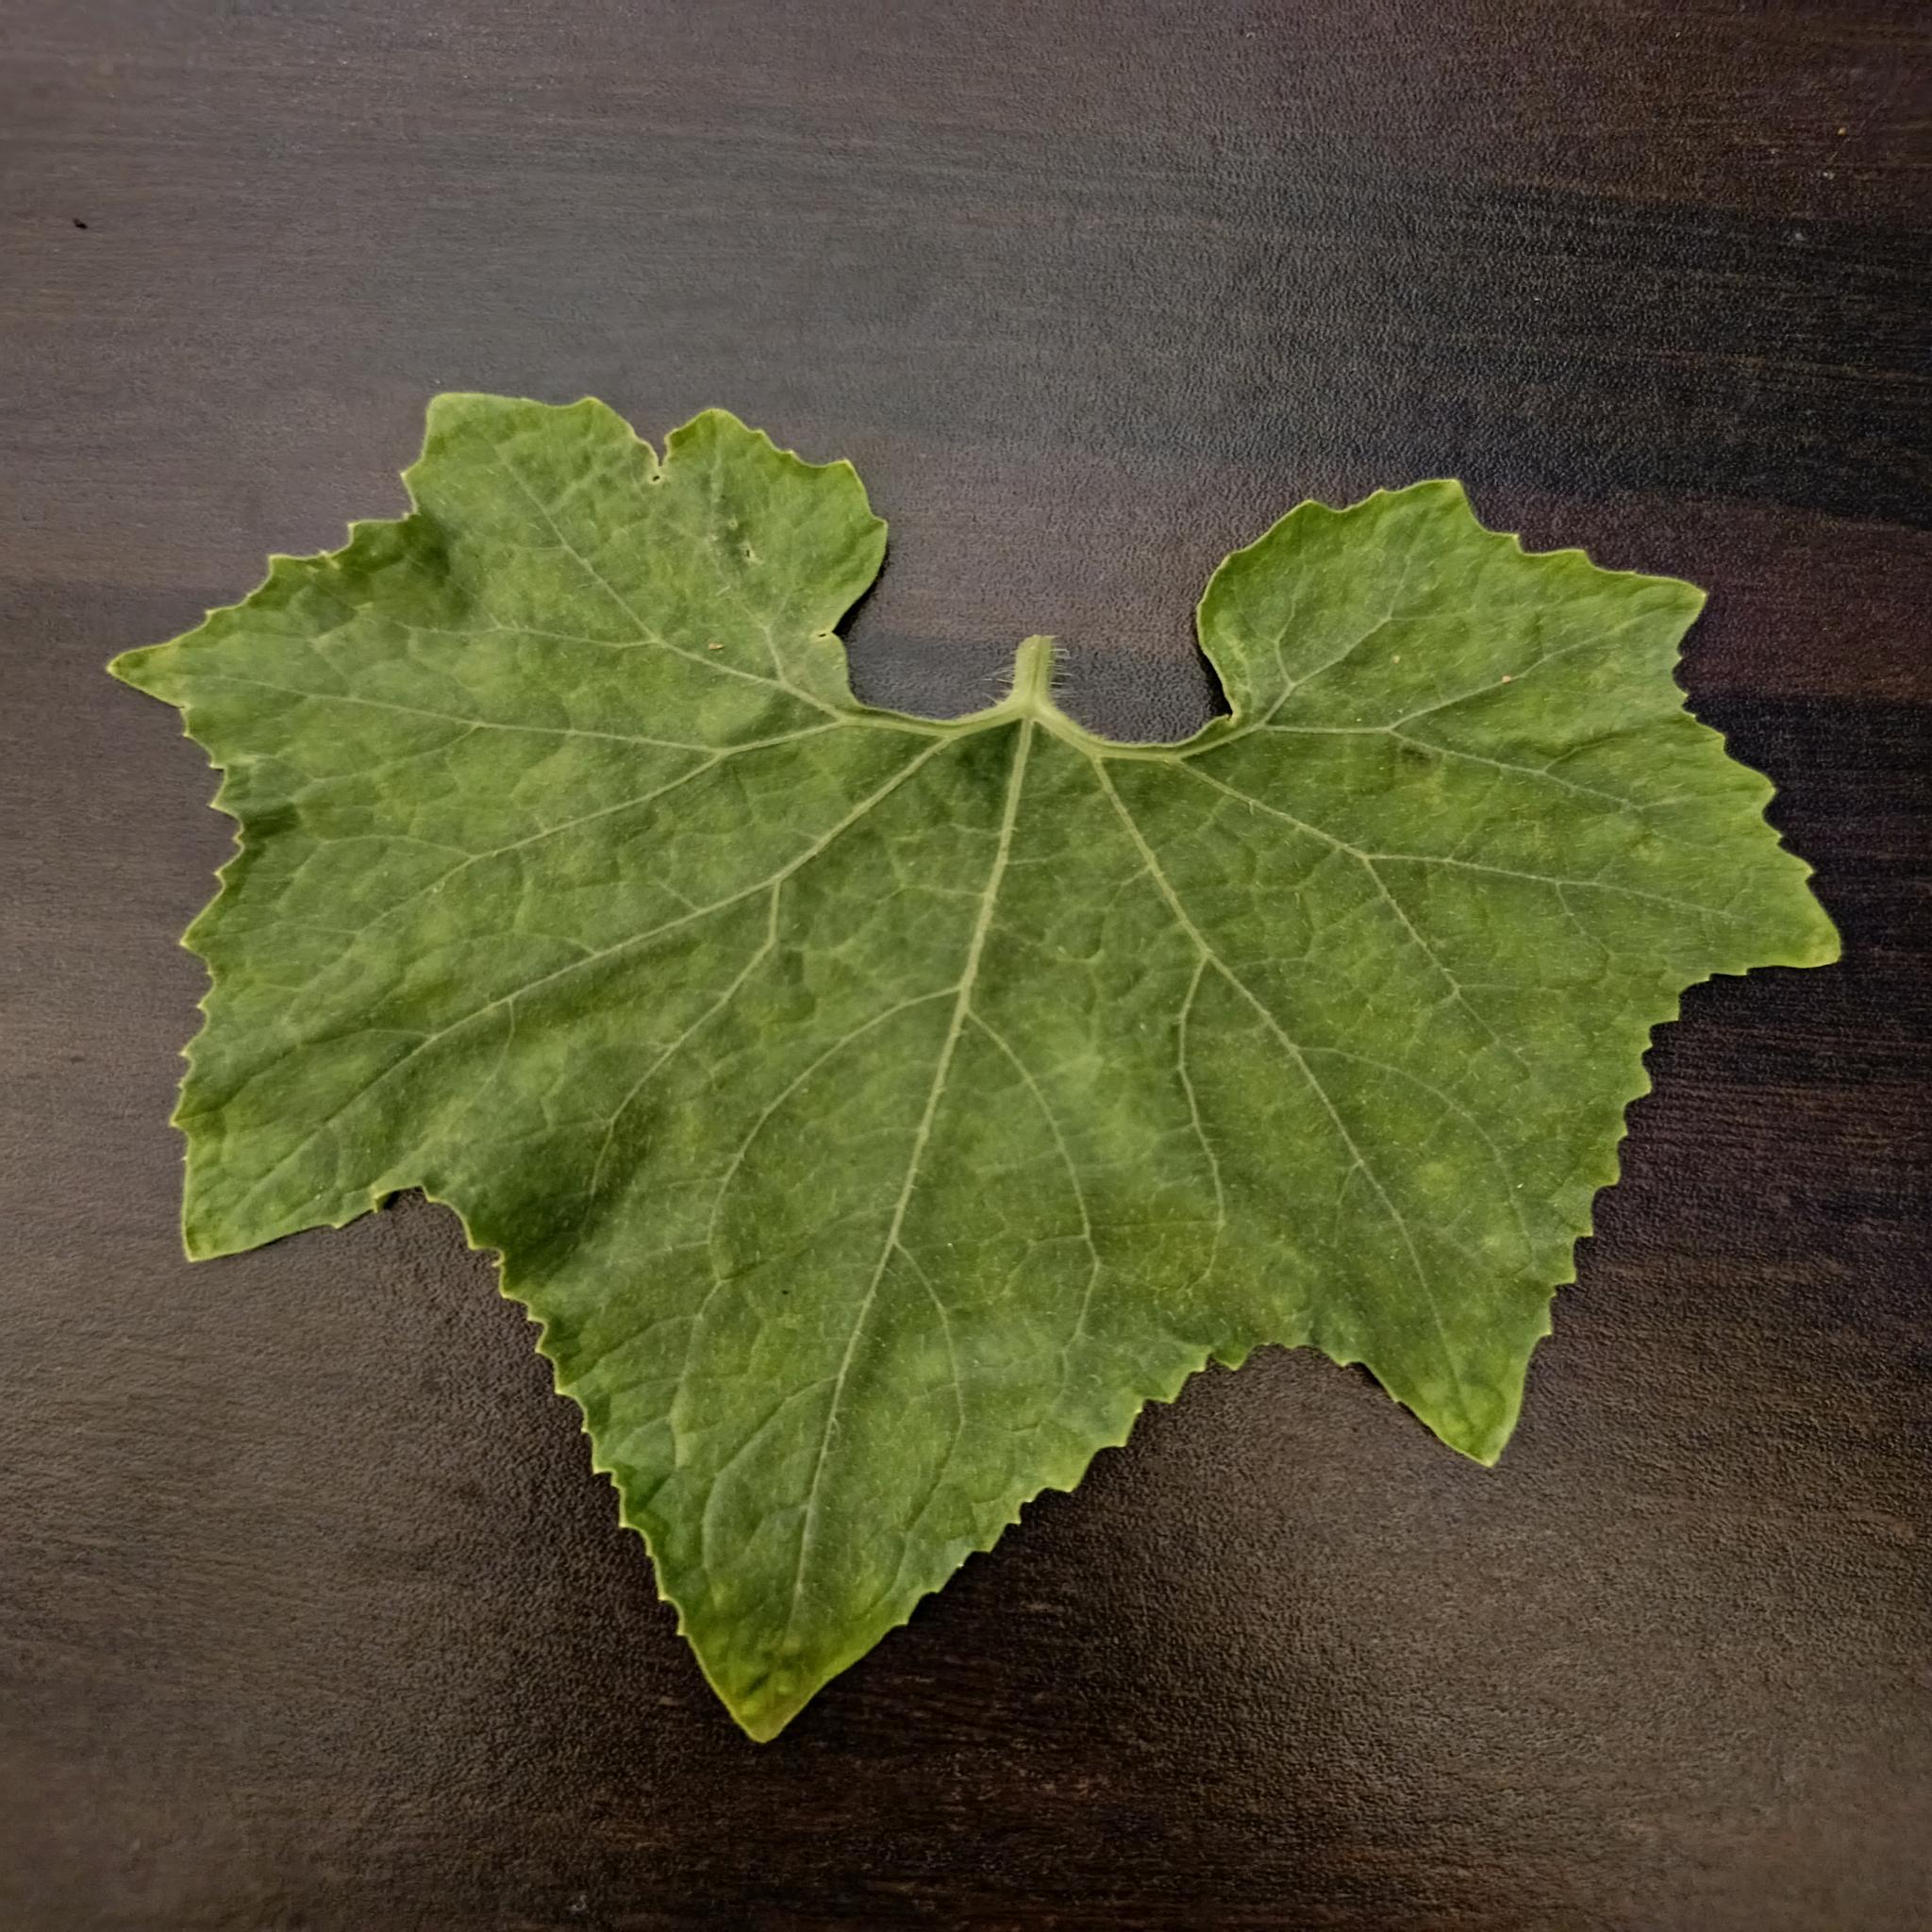
Label: Healthy